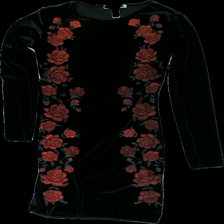
View: front
Type: Dress
Category: Ladies
Brand: Nly Trend
Colors: Black, Red
Material: 100% poly
Pattern: Floral print
Cut: Tight
Size: S
Season: All
Price range: 50-100
Recommended usage: Reuse